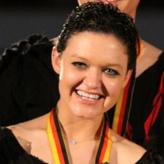
Age: 21